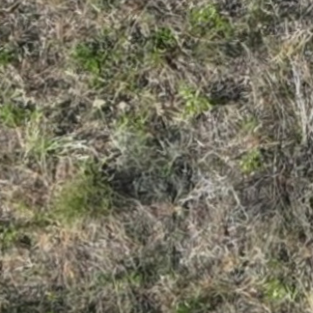
Month: july
Dye color: blue
Dye concentration: low